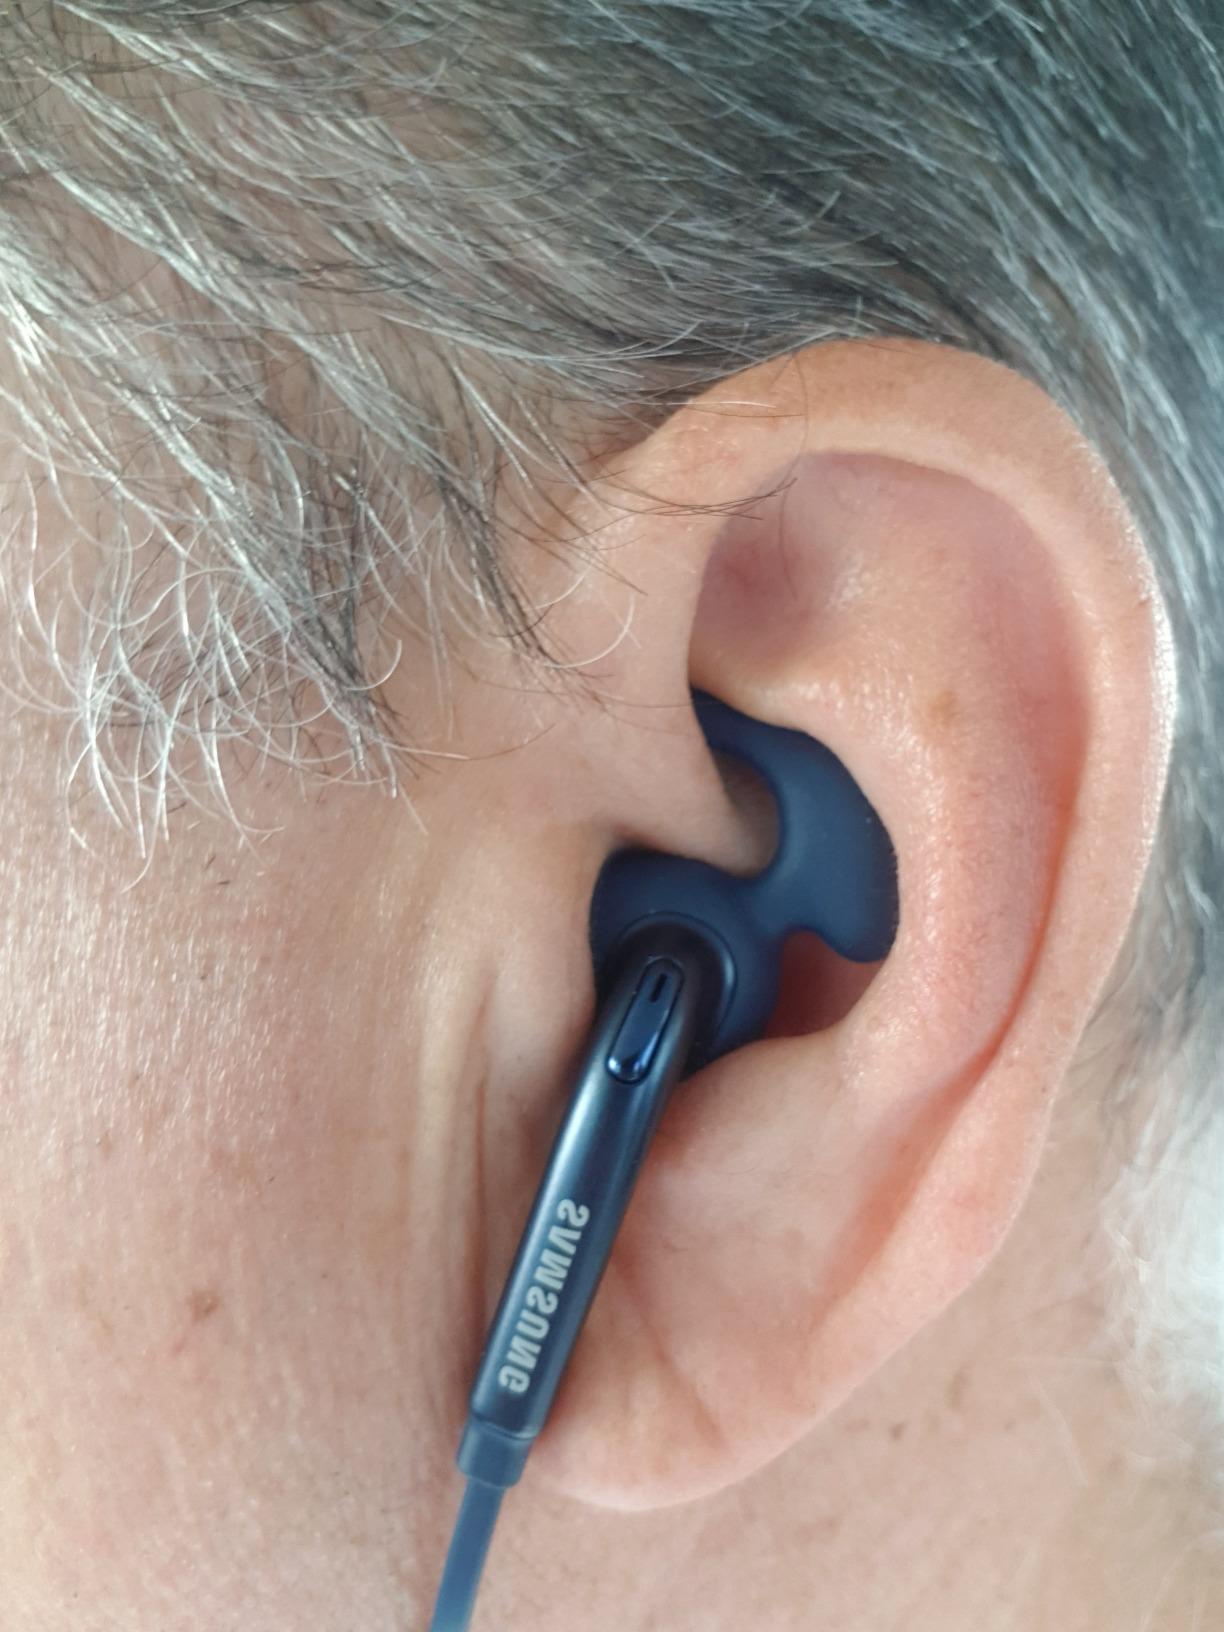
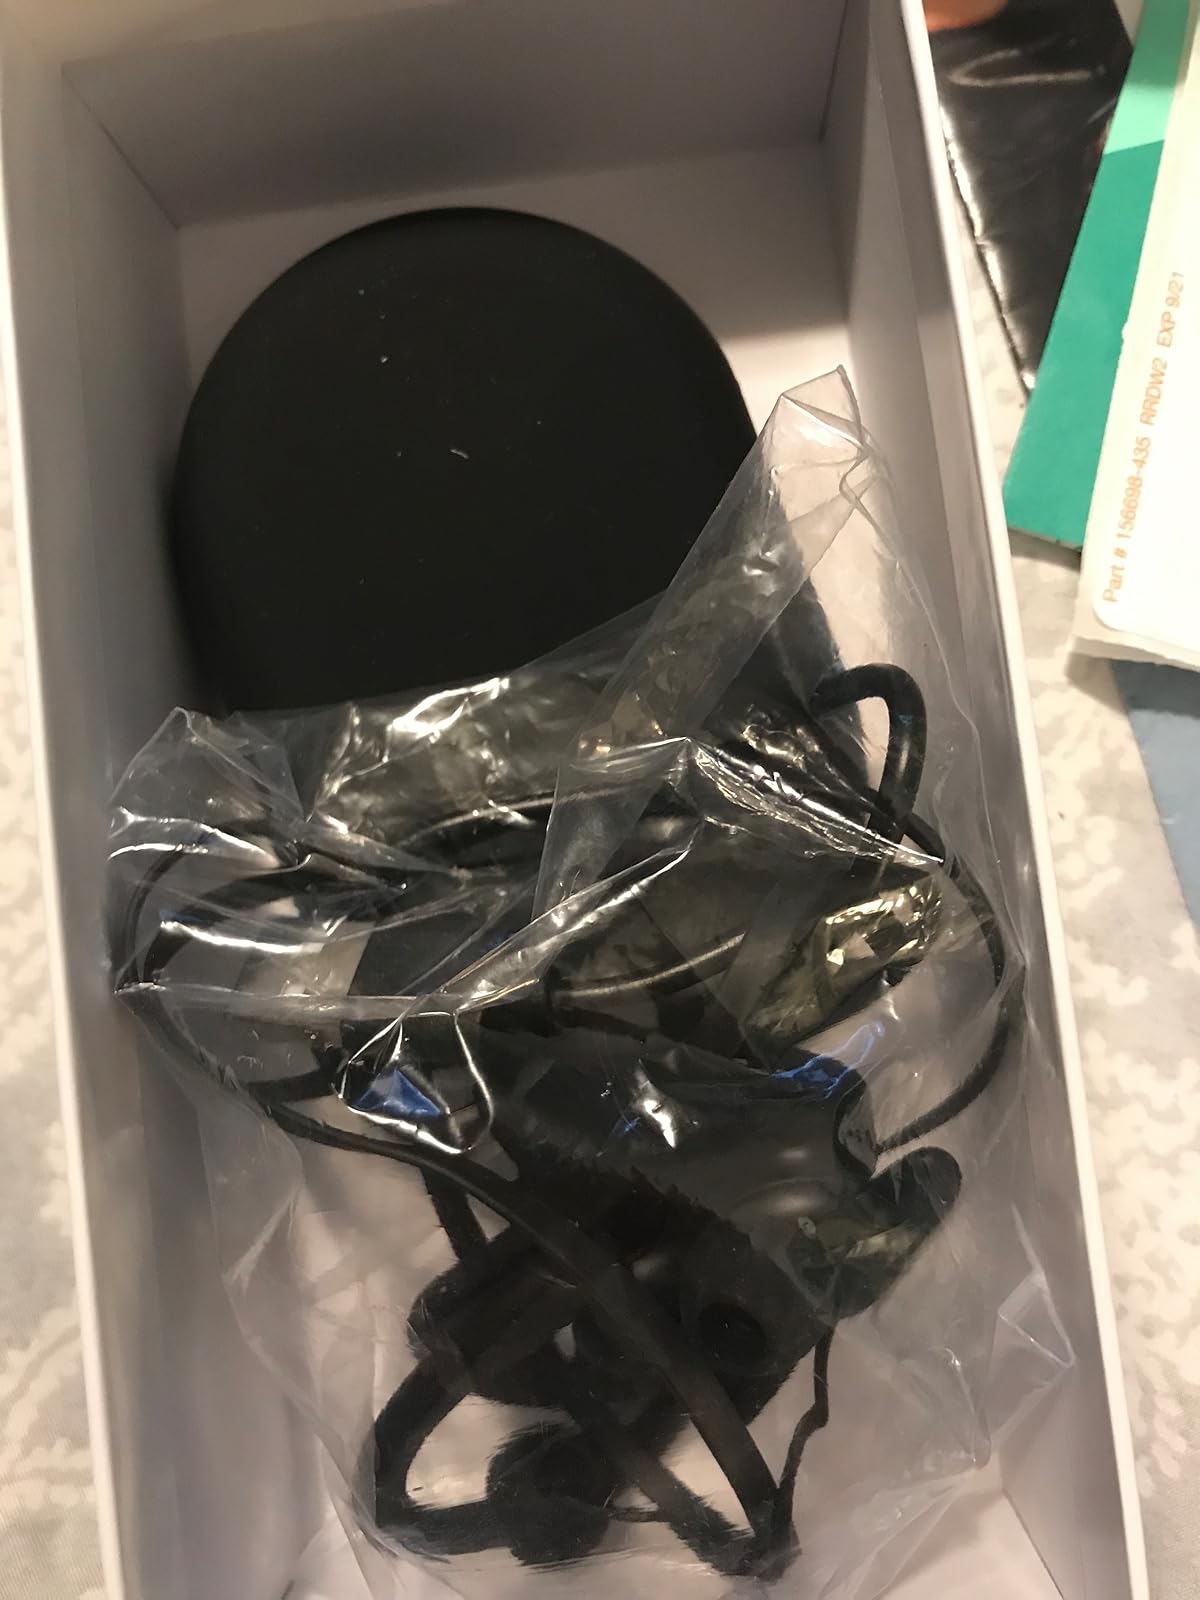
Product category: headphones
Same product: no